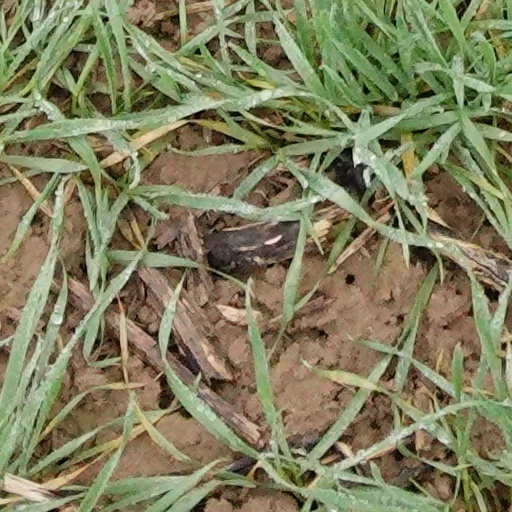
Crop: wheat